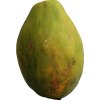
Label: papaya